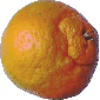
Label: mandarine